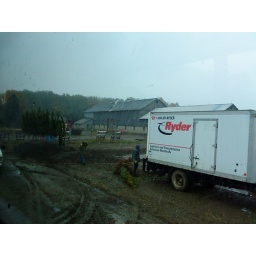
Our plant identification class took a fieldtrip up to a tree nursery in Buffalo